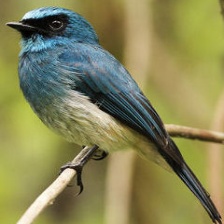
Species: INDIGO FLYCATCHER
Scientific name: EUMYIAS INDIGO